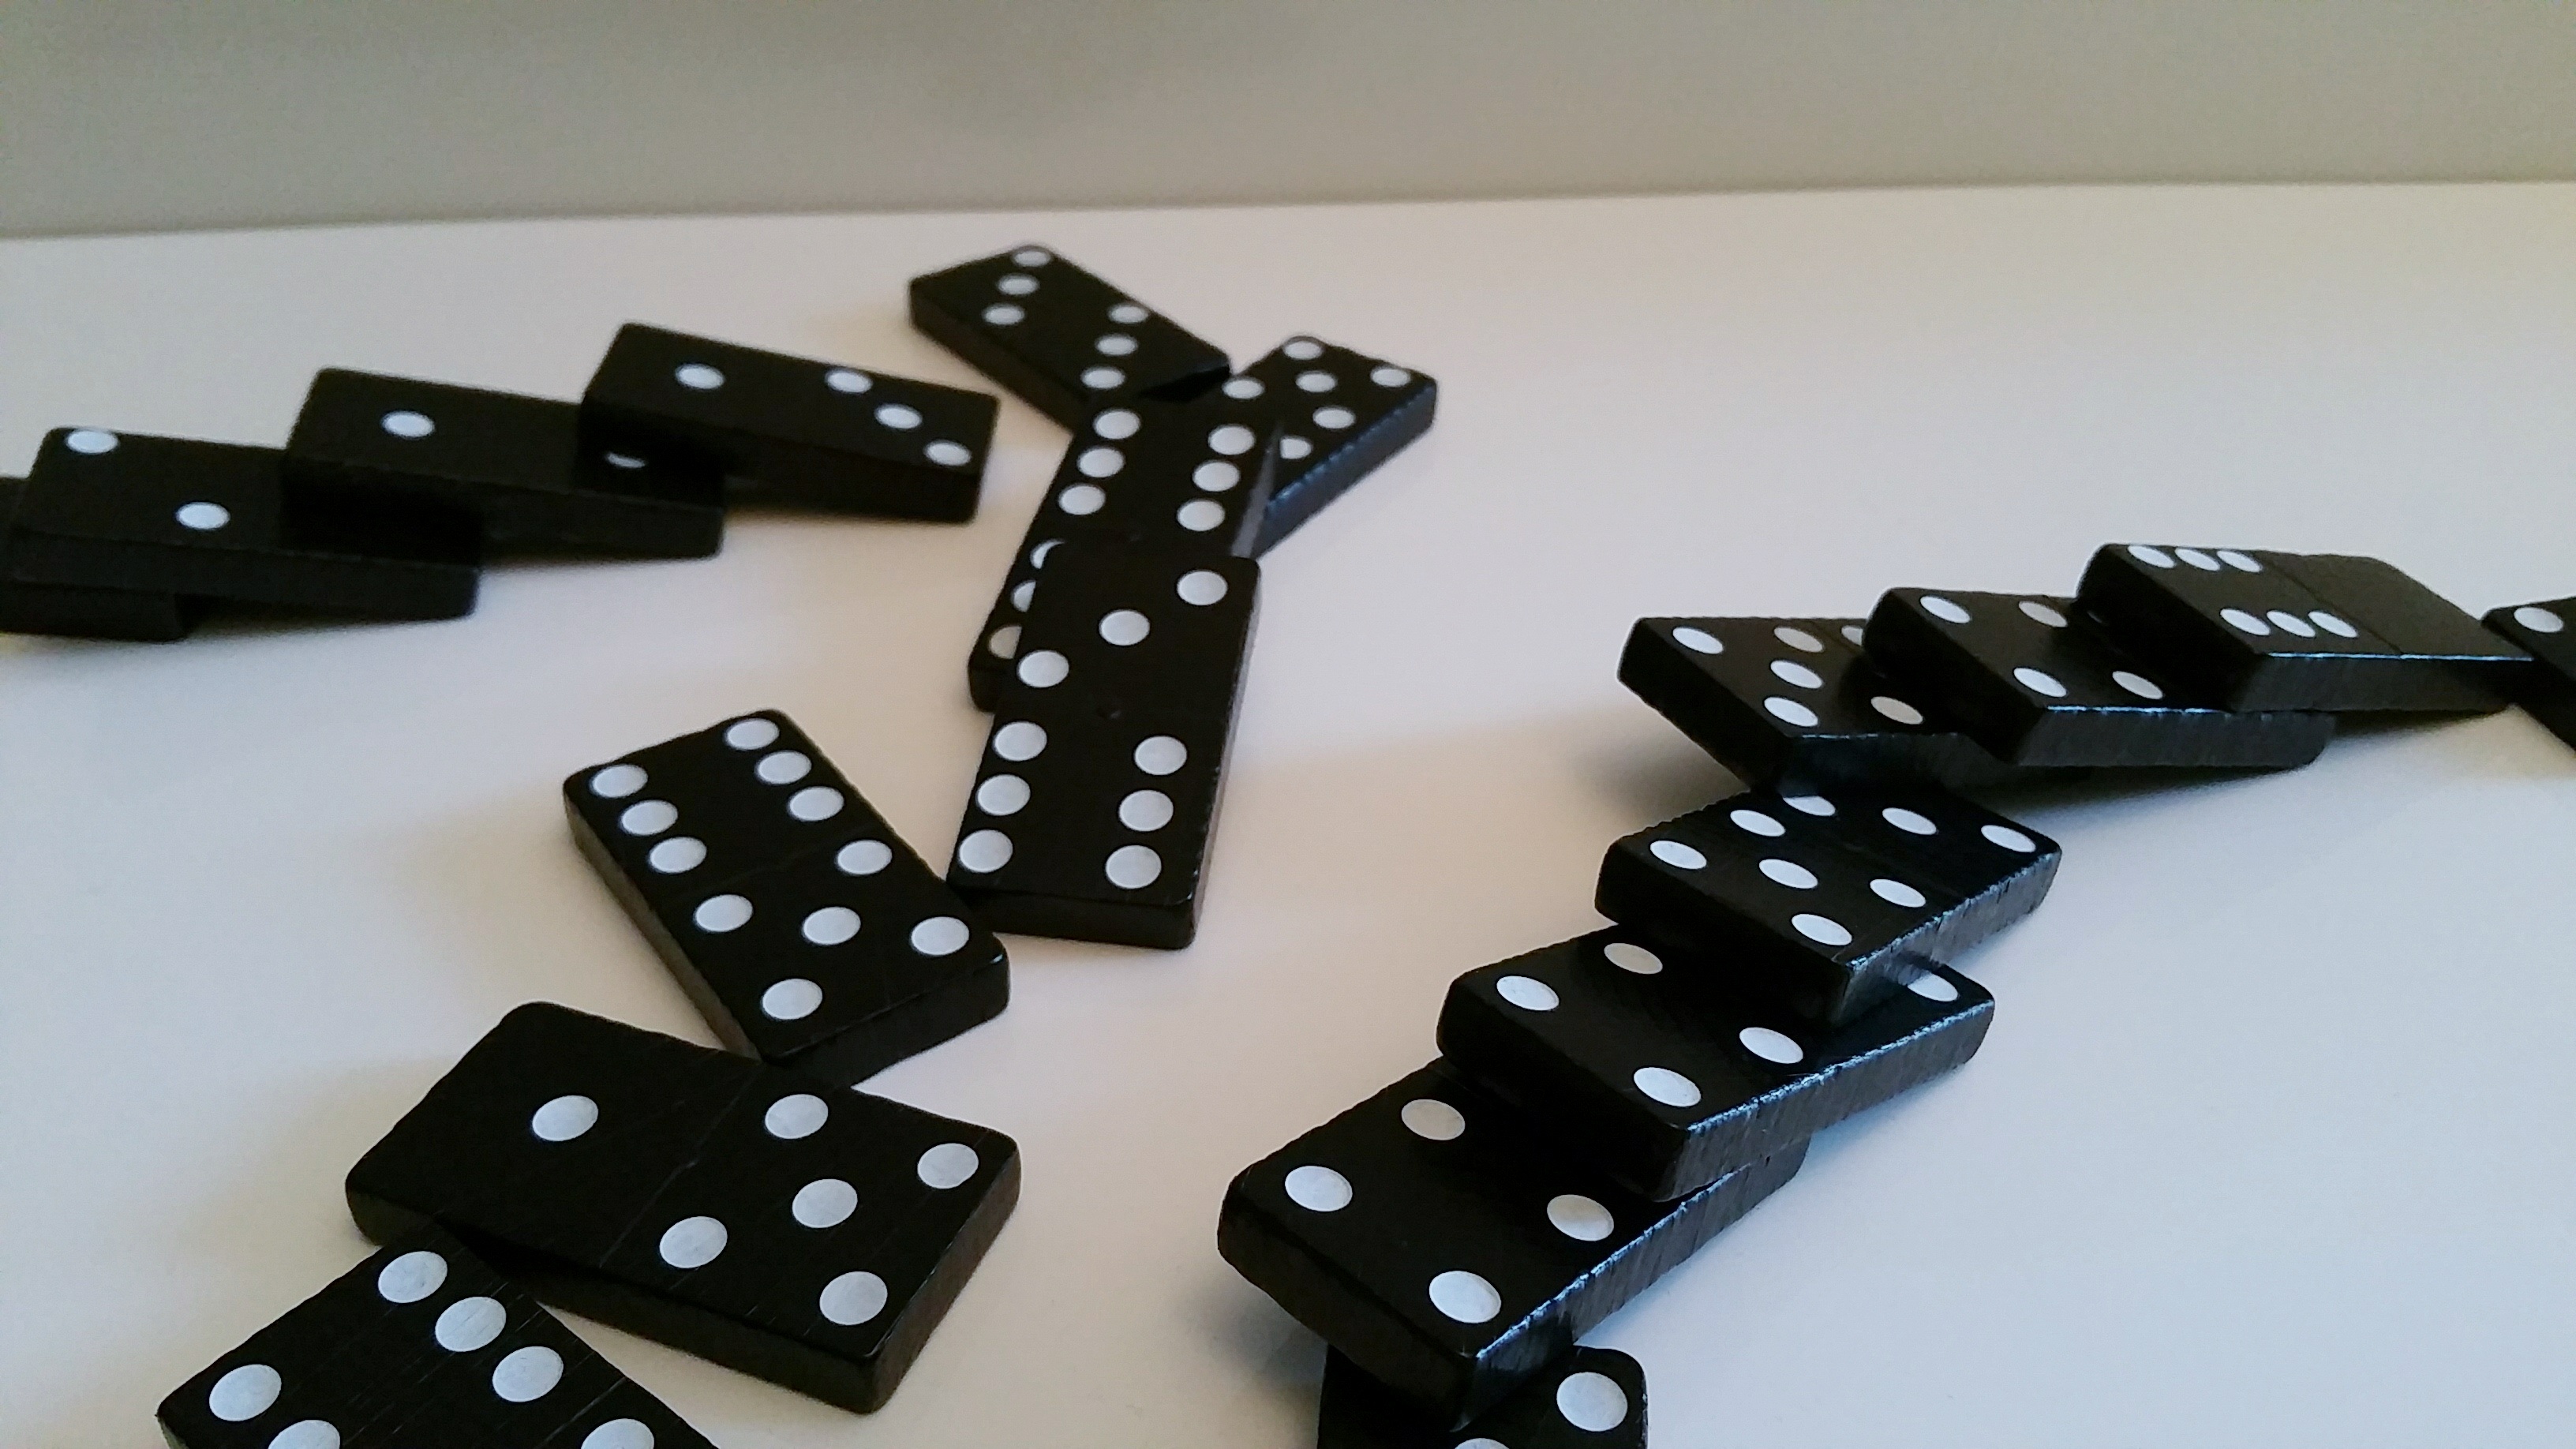
play, number, recreation, board game, font, children, sports, chaos, domino, games, dominoes, play stone, dice game, automotive exterior, indoor games and sports, tabletop game, mind game